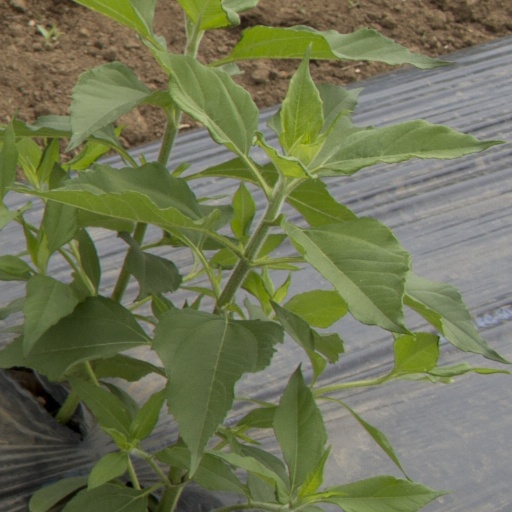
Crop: Jerusalem artichoke